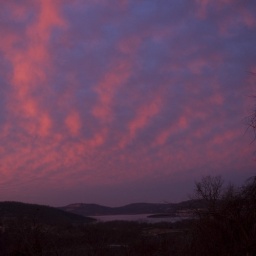
evening sky over lake